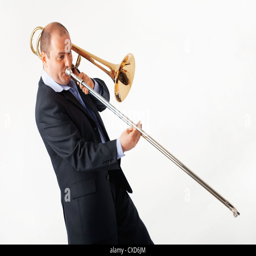
portrait of a young man playing his trombone